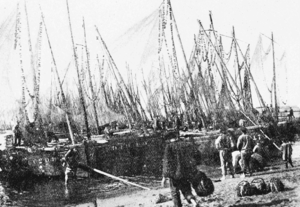
Le baskodenn est une forme de vannerie bretonne utilisée en particulier par les pêcheurs. Il est rond et les flancs du panier se referment parfois au sommet, notamment dans le sud de la Cornouaille. L’armature est généralement en bois de châtaignier ou en osier, tandis que l’armure est tissée en bourdaine ou en osier.
Concarneau [kɔ̃.kaʁ.no] est une commune du département du Finistère dans la région Bretagne en France.